Senior dog diet

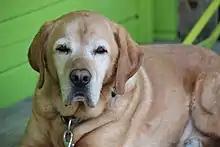
Dogs are considered seniors around seven years of age for most dog breeds.

Senior dog food diets are pet foods that are catered toward the senior or mature pet population. The senior dog population consists of dogs that are over the age of seven for most dog breeds, though in general large and giant breed dogs tend to reach this life stage earlier when compared to smaller breed dogs. Senior dog foods contain nutrients and characteristics that are used to improve the health of the aging dog. Aging in dogs causes many changes to occur physiologically that will require a change in nutrient composition of their diet.